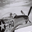
Label: airplane